Conservative Press Association

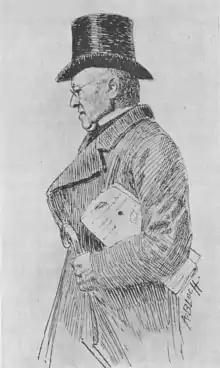
Christian Friele was honorary member of the association, despite not attending any of its meetings.

The Conservative Press Association was established on 29 August 1892 in the headquarters of the Norwegian Order of Freemasons, with Nils Vogt and Amandus Schibsted as initiators. It was not the first press association in Norway; the Norwegian Journalist Association had erstwhile been established on 24 January 1883. Vogt was elected the first chairman, and served in this position until 1906, apart from an interruption from 1898 to 1906. The editor of "Morgenbladet", Christian Friele, was an honorary member of the association, despite not attending any of its meetings. In 1894, the Liberal Press Association was established. Despite their irreconcilable political positions, the two press associations cooperated extensively; in 1899 they issued a leaflet on Norway's political position in the dissolution of the personal union with Sweden in 1905.